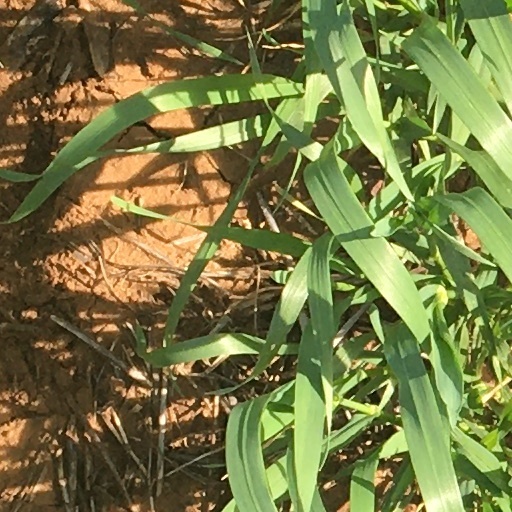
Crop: wheat